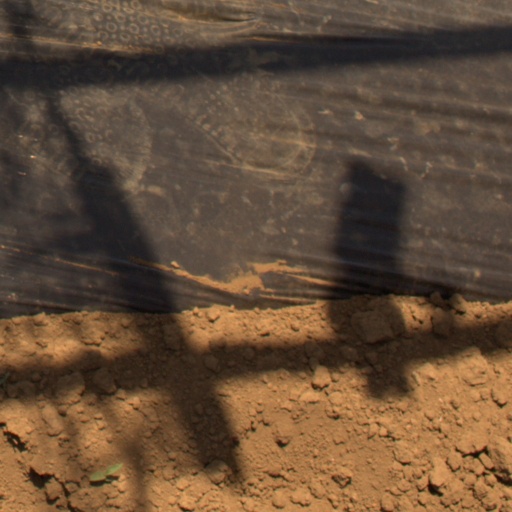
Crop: Jerusalem artichoke